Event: Nepal Earthquake
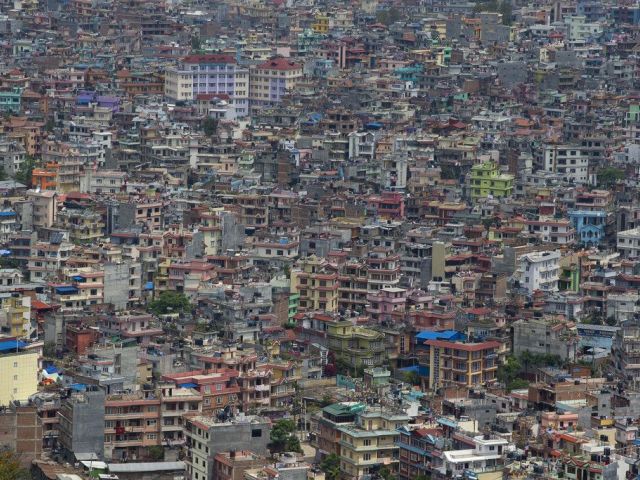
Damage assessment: no_damage